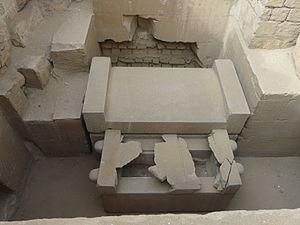
Sarcophages de Ptahchepsès et son épouse Khâmerernebti - Mastaba de Ptahchepsès, Abousir